Gwladys Street's Hall of Fame

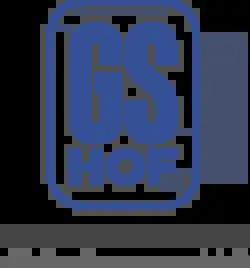

Gwladys Street's Hall of Fame celebrates the men who have contributed to the history of English football club Everton. Everton's ground, Goodison Park, is on Gwladys Street in Walton, Liverpool.